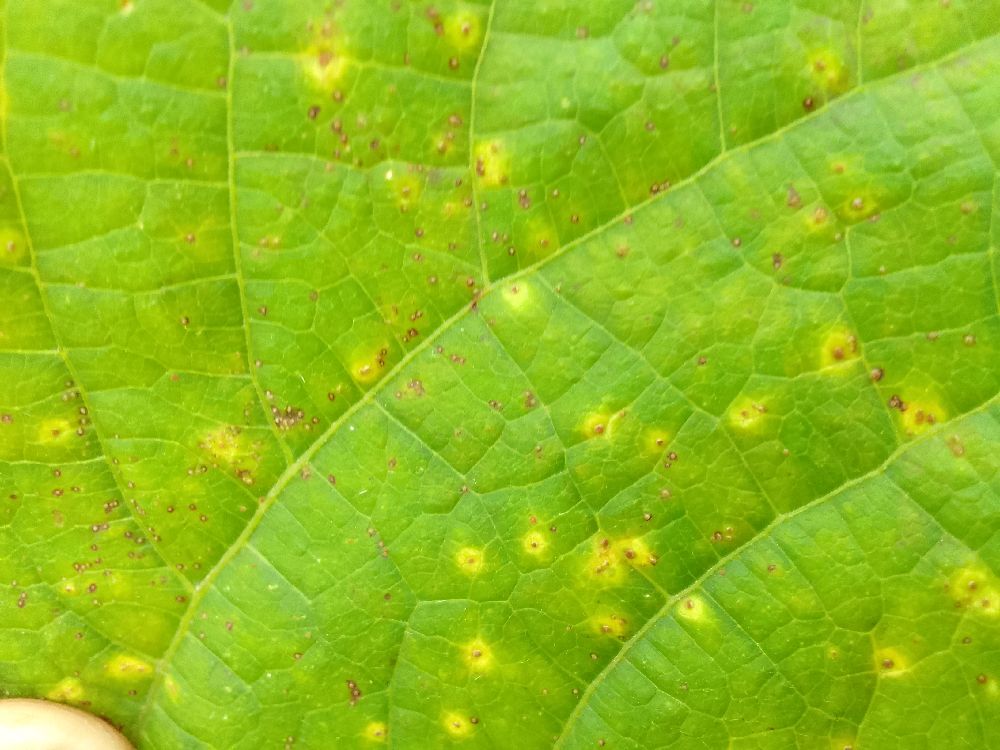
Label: rust